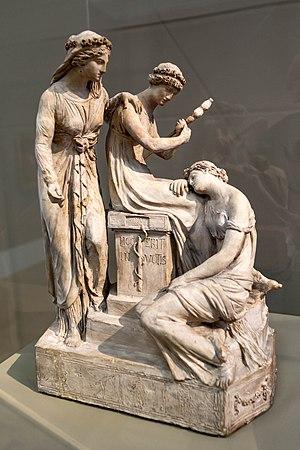
Johann Heinrich von Dannecker né le 15 octobre 1758 à Waldenbuch et mort le 8 décembre 1841 à Stuttgart est un sculpteur néoclassique allemand.